Southern Ocean

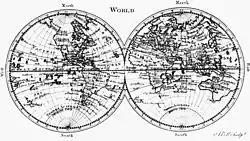
"Terres Australes" [sic] label without any charted landmass

In Australia, cartographical authorities define the Southern Ocean as including the entire body of water between Antarctica and the south coasts of Australia and New Zealand, and up to 60°S elsewhere. Coastal maps of Tasmania and South Australia label the sea areas as "Southern Ocean" and Cape Leeuwin in Western Australia is described as the point where the Indian and Southern Oceans meet.